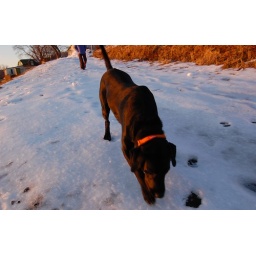
Sniffing out the ducks down by the river at sunset.